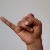
The image shows a hand gesture representing the letter 'J' in Indian Sign Language.